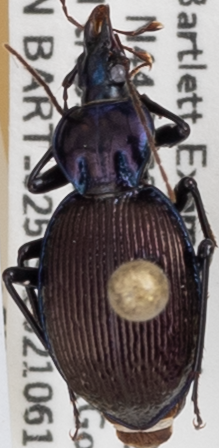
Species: Sphaeroderus canadensis canadensis
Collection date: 2021-06-16
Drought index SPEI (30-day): -2.09
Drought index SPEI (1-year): -1.13
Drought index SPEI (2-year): -0.8